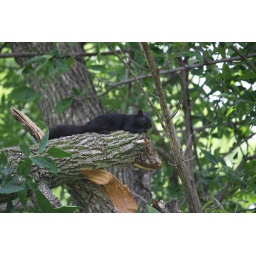
One of our two neighborhood black squirrels perches on the broken tree limb of the damaged ash tree in our back yard.